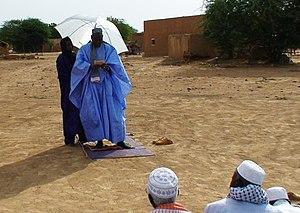
Thierno Ibrahima Thiello, imam de Ndiawar
Un imam est une personne qui dirige la prière en commun. C'est de préférence une personne qui doit être instruite en ce qui concerne les rites et la pratique au quotidien de l'islam.
Ndiawar est un village sahélien de la région nord du Sénégal. Le village est situé dans le département de Podor, à 470 kilomètres au nord-est de Dakar, en bordure du